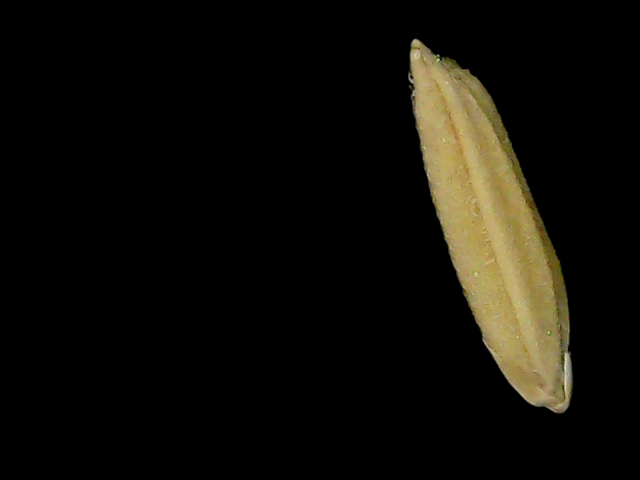
Rice variety: Bd85